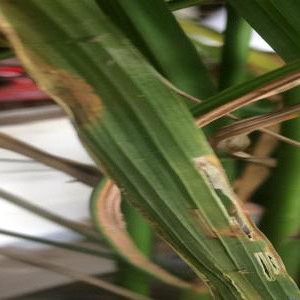
Disease: Bacterialblight